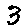
Label: 3